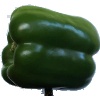
Label: Pepper Green 1